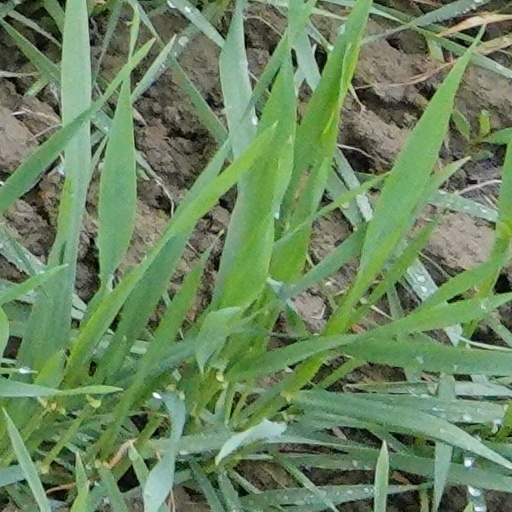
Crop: wheat